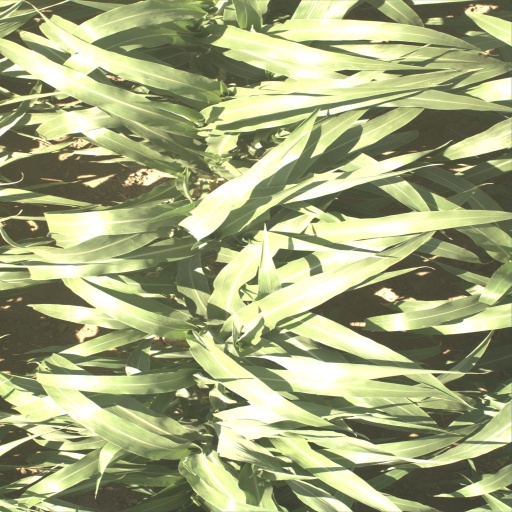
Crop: sorghum